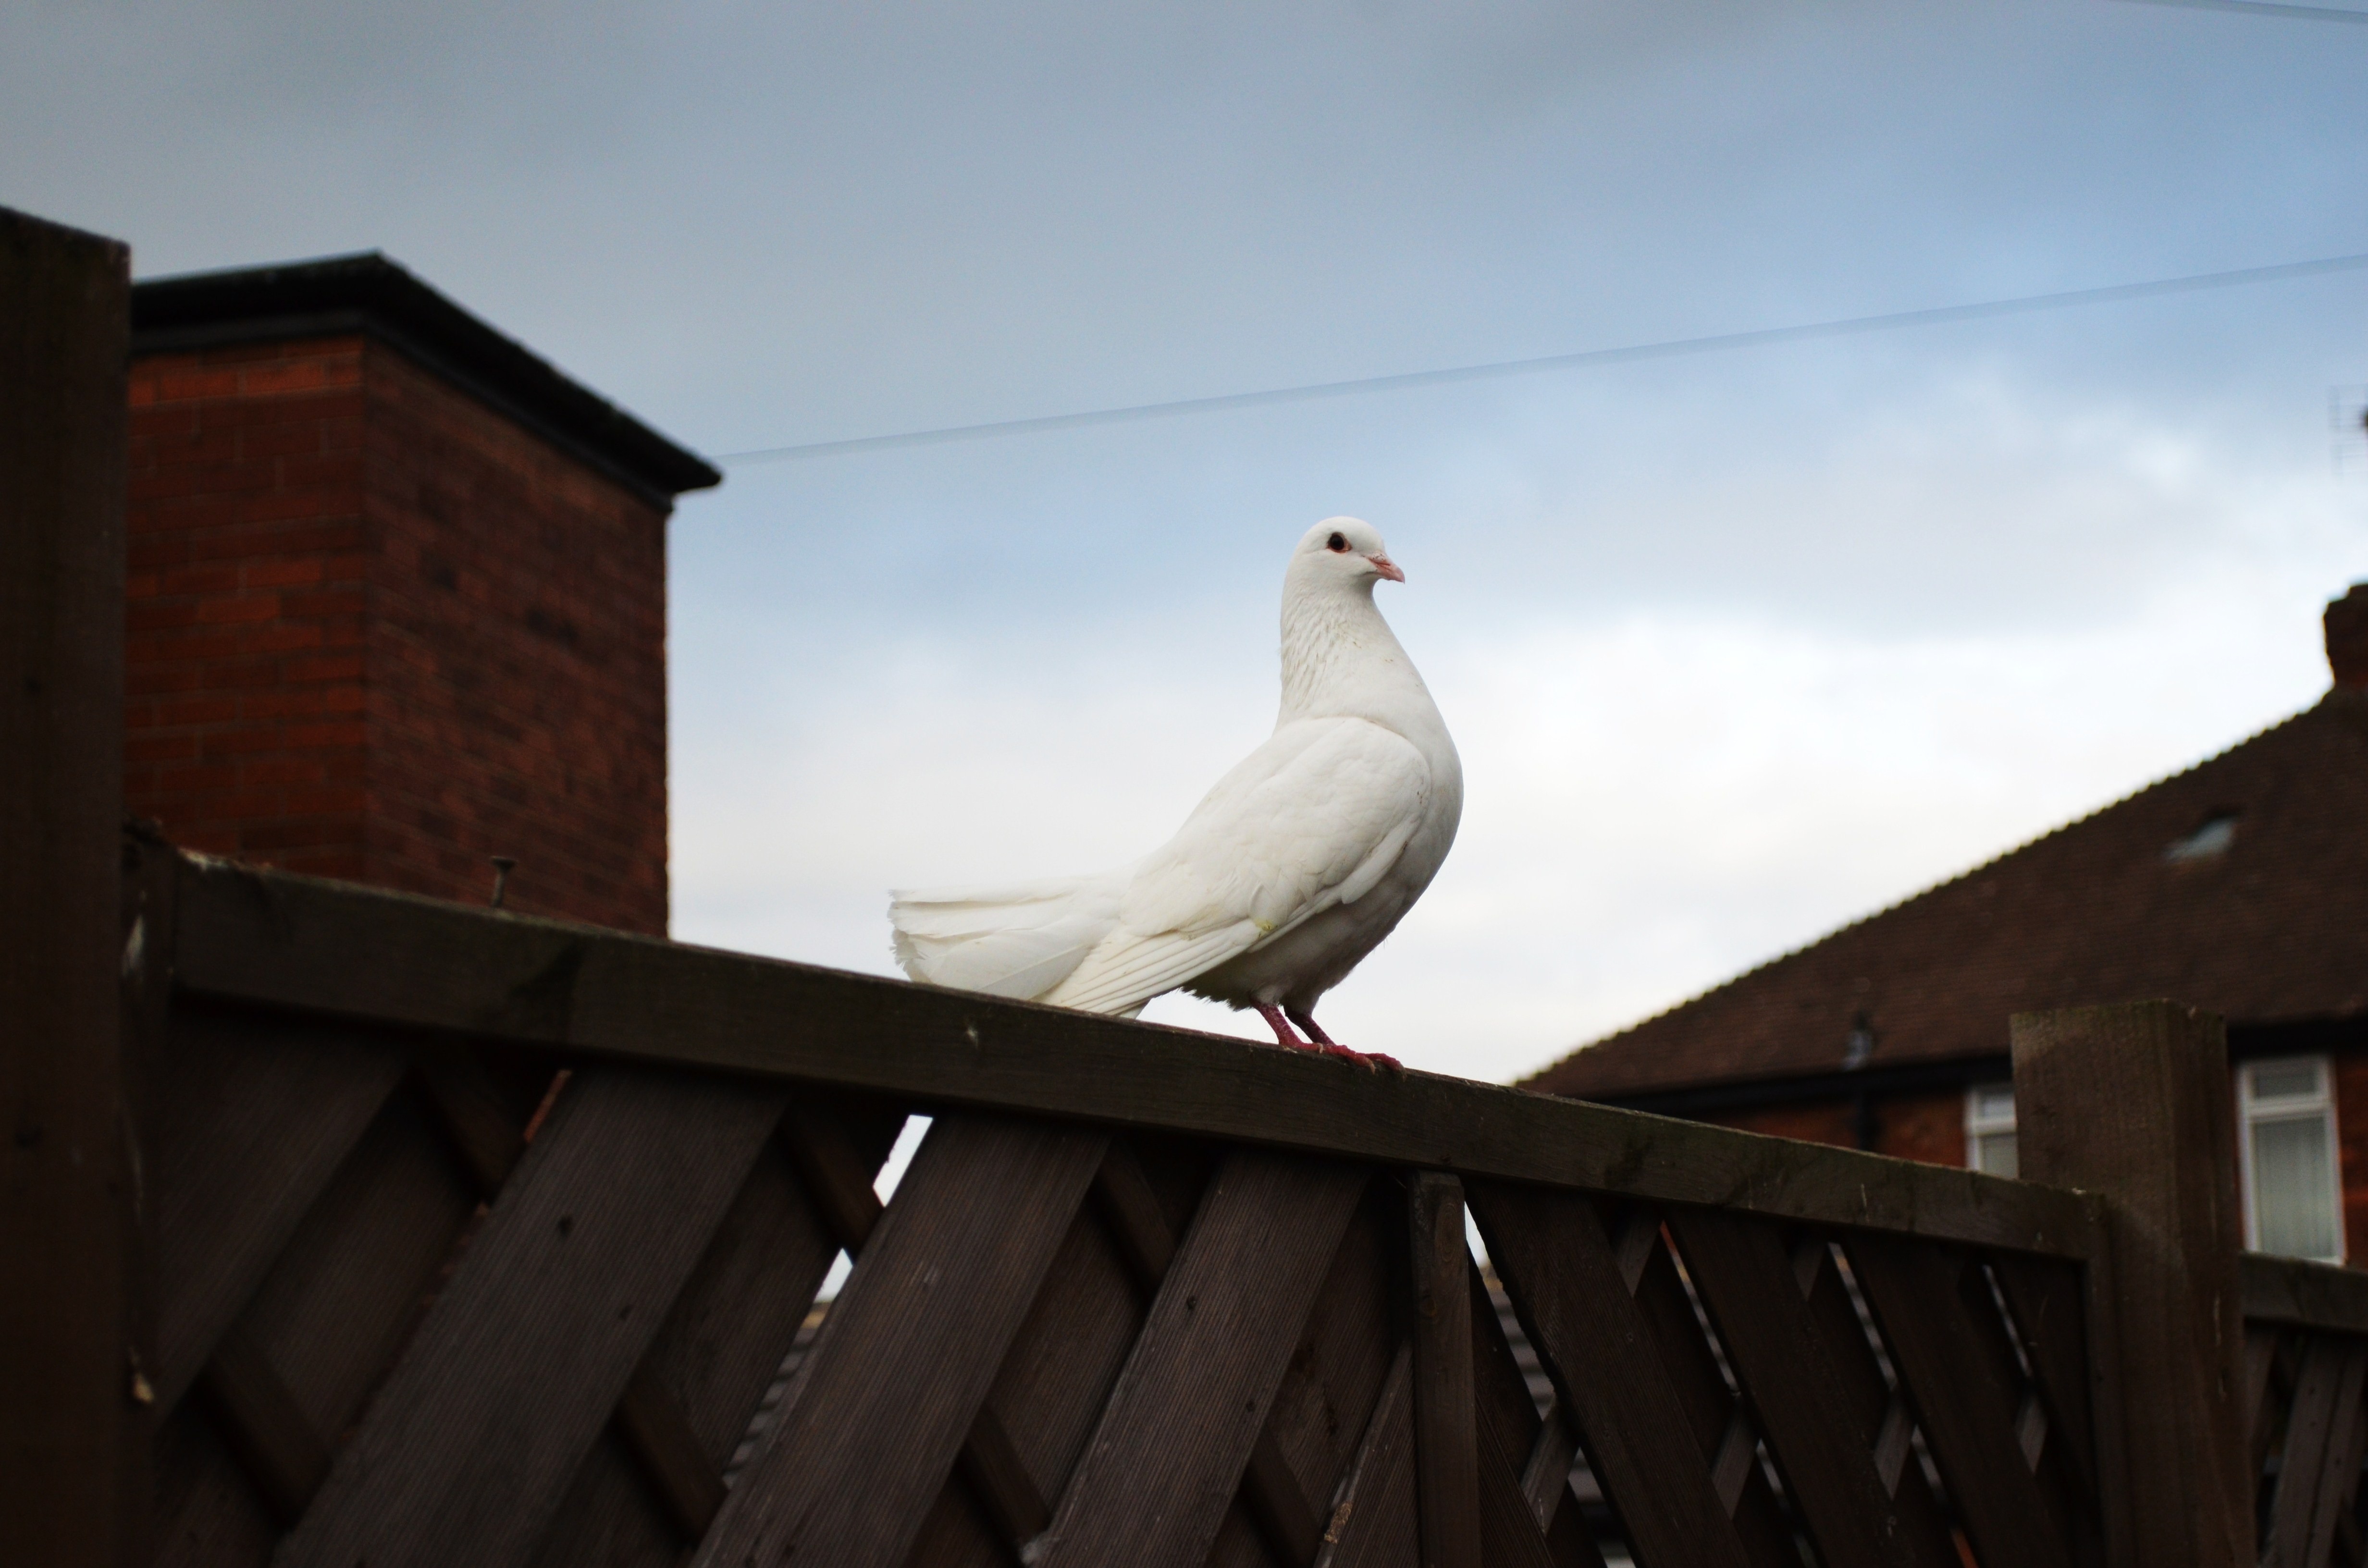
bird, wing, white, seabird, fly, wildlife, wild, love, beak, flight, peace, freedom, feather, avian, grace, pigeon, animals, dove, hope, birdie, elegance, alive, homing, pigeons and doves